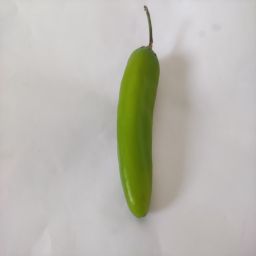
Crop: New Mexico Green Chile
Quality: Unripe